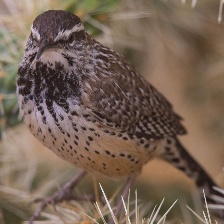
Species: CACTUS WREN
Scientific name: CAMPYLORHYNCHUS BRUNNEICAPILLUS